Christina of the Isles

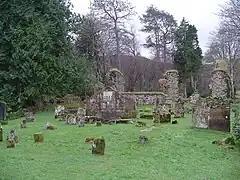
The ruins of Saddell Abbey, a religious house originally founded by ancestors of Clann Ruaidhrí, and patronised by Christina herself.

Although Christina's resignation charter to Artúr is undated, it could date to just before the forfeiture. The list of witnesses who attested the grant is remarkable, and may be evidence that the charter had royal approval. The witnesses include: John Menteith, Domhnall Caimbéal, Alasdair Mac Neachdainn, Eóghan Mac Íomhair, Donnchadh Caimbéal (son of Tomás Caimbéal), Niall Mac Giolla Eáin, and (the latter's brother) Domhnall Mac Giolla Eáin. These men all seem to have been close adherents of Robert against Clann Dubhghaill, and all represented families of power along the western seaboard. An alliance of such men may well have been an intimidating prospect to the Clann Ruaidhrí leadership.